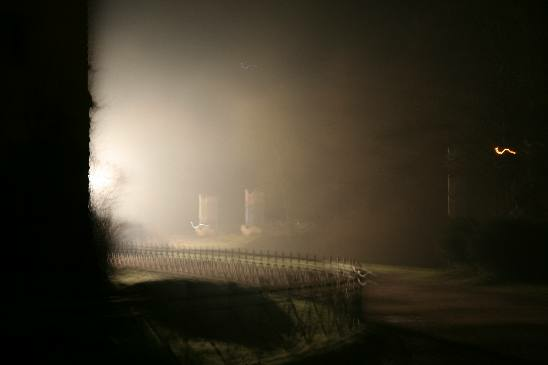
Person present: No